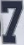
Number: 7